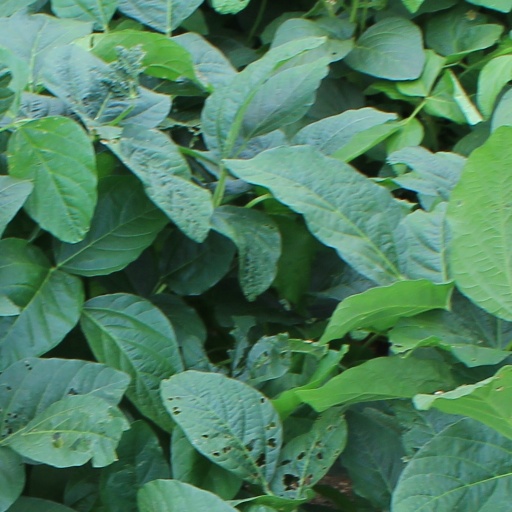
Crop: soybean